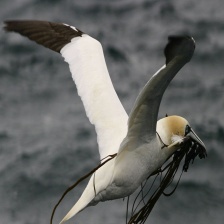
Species: NORTHERN GANNET
Scientific name: MORUS BASSANUS